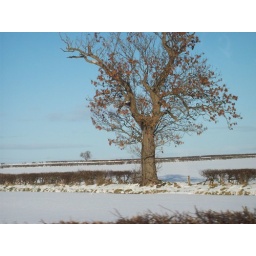
standing proud in fields of white